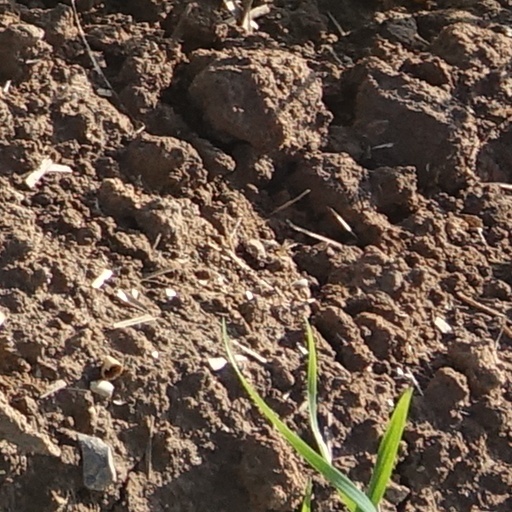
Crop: wheat